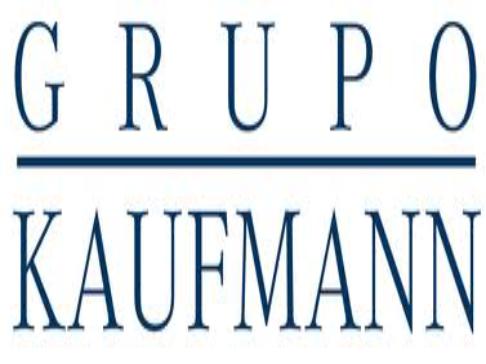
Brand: Kauffman
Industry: Others